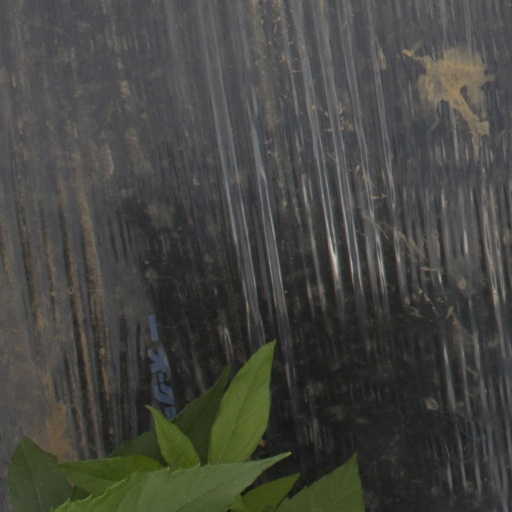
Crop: Jerusalem artichoke